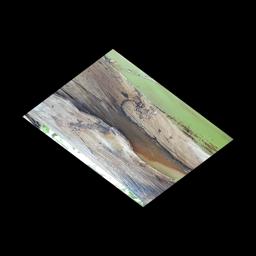
Label: PSEUDOSTEM WEEVIL